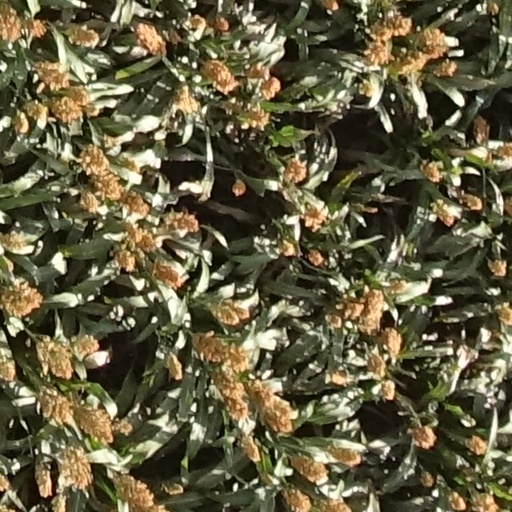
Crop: sorghum